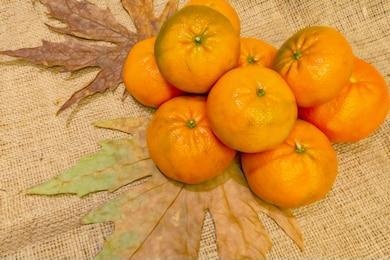
Label: mandarine